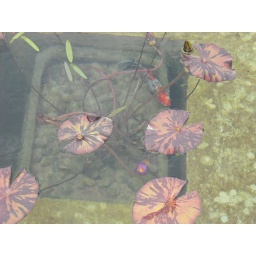
There is a blue water lily opening under the surface and a koi. This is the kitchen garden at the Getty Villa.